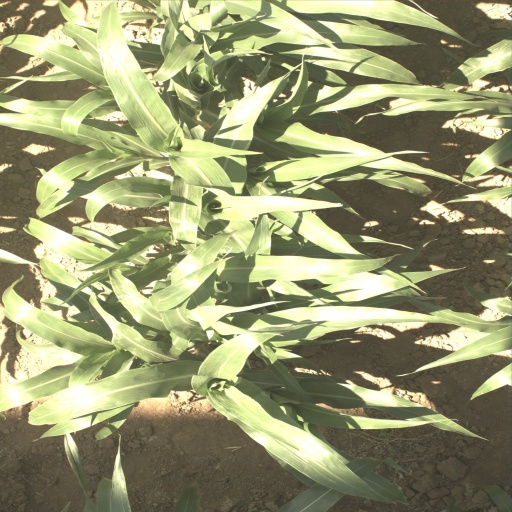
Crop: sorghum